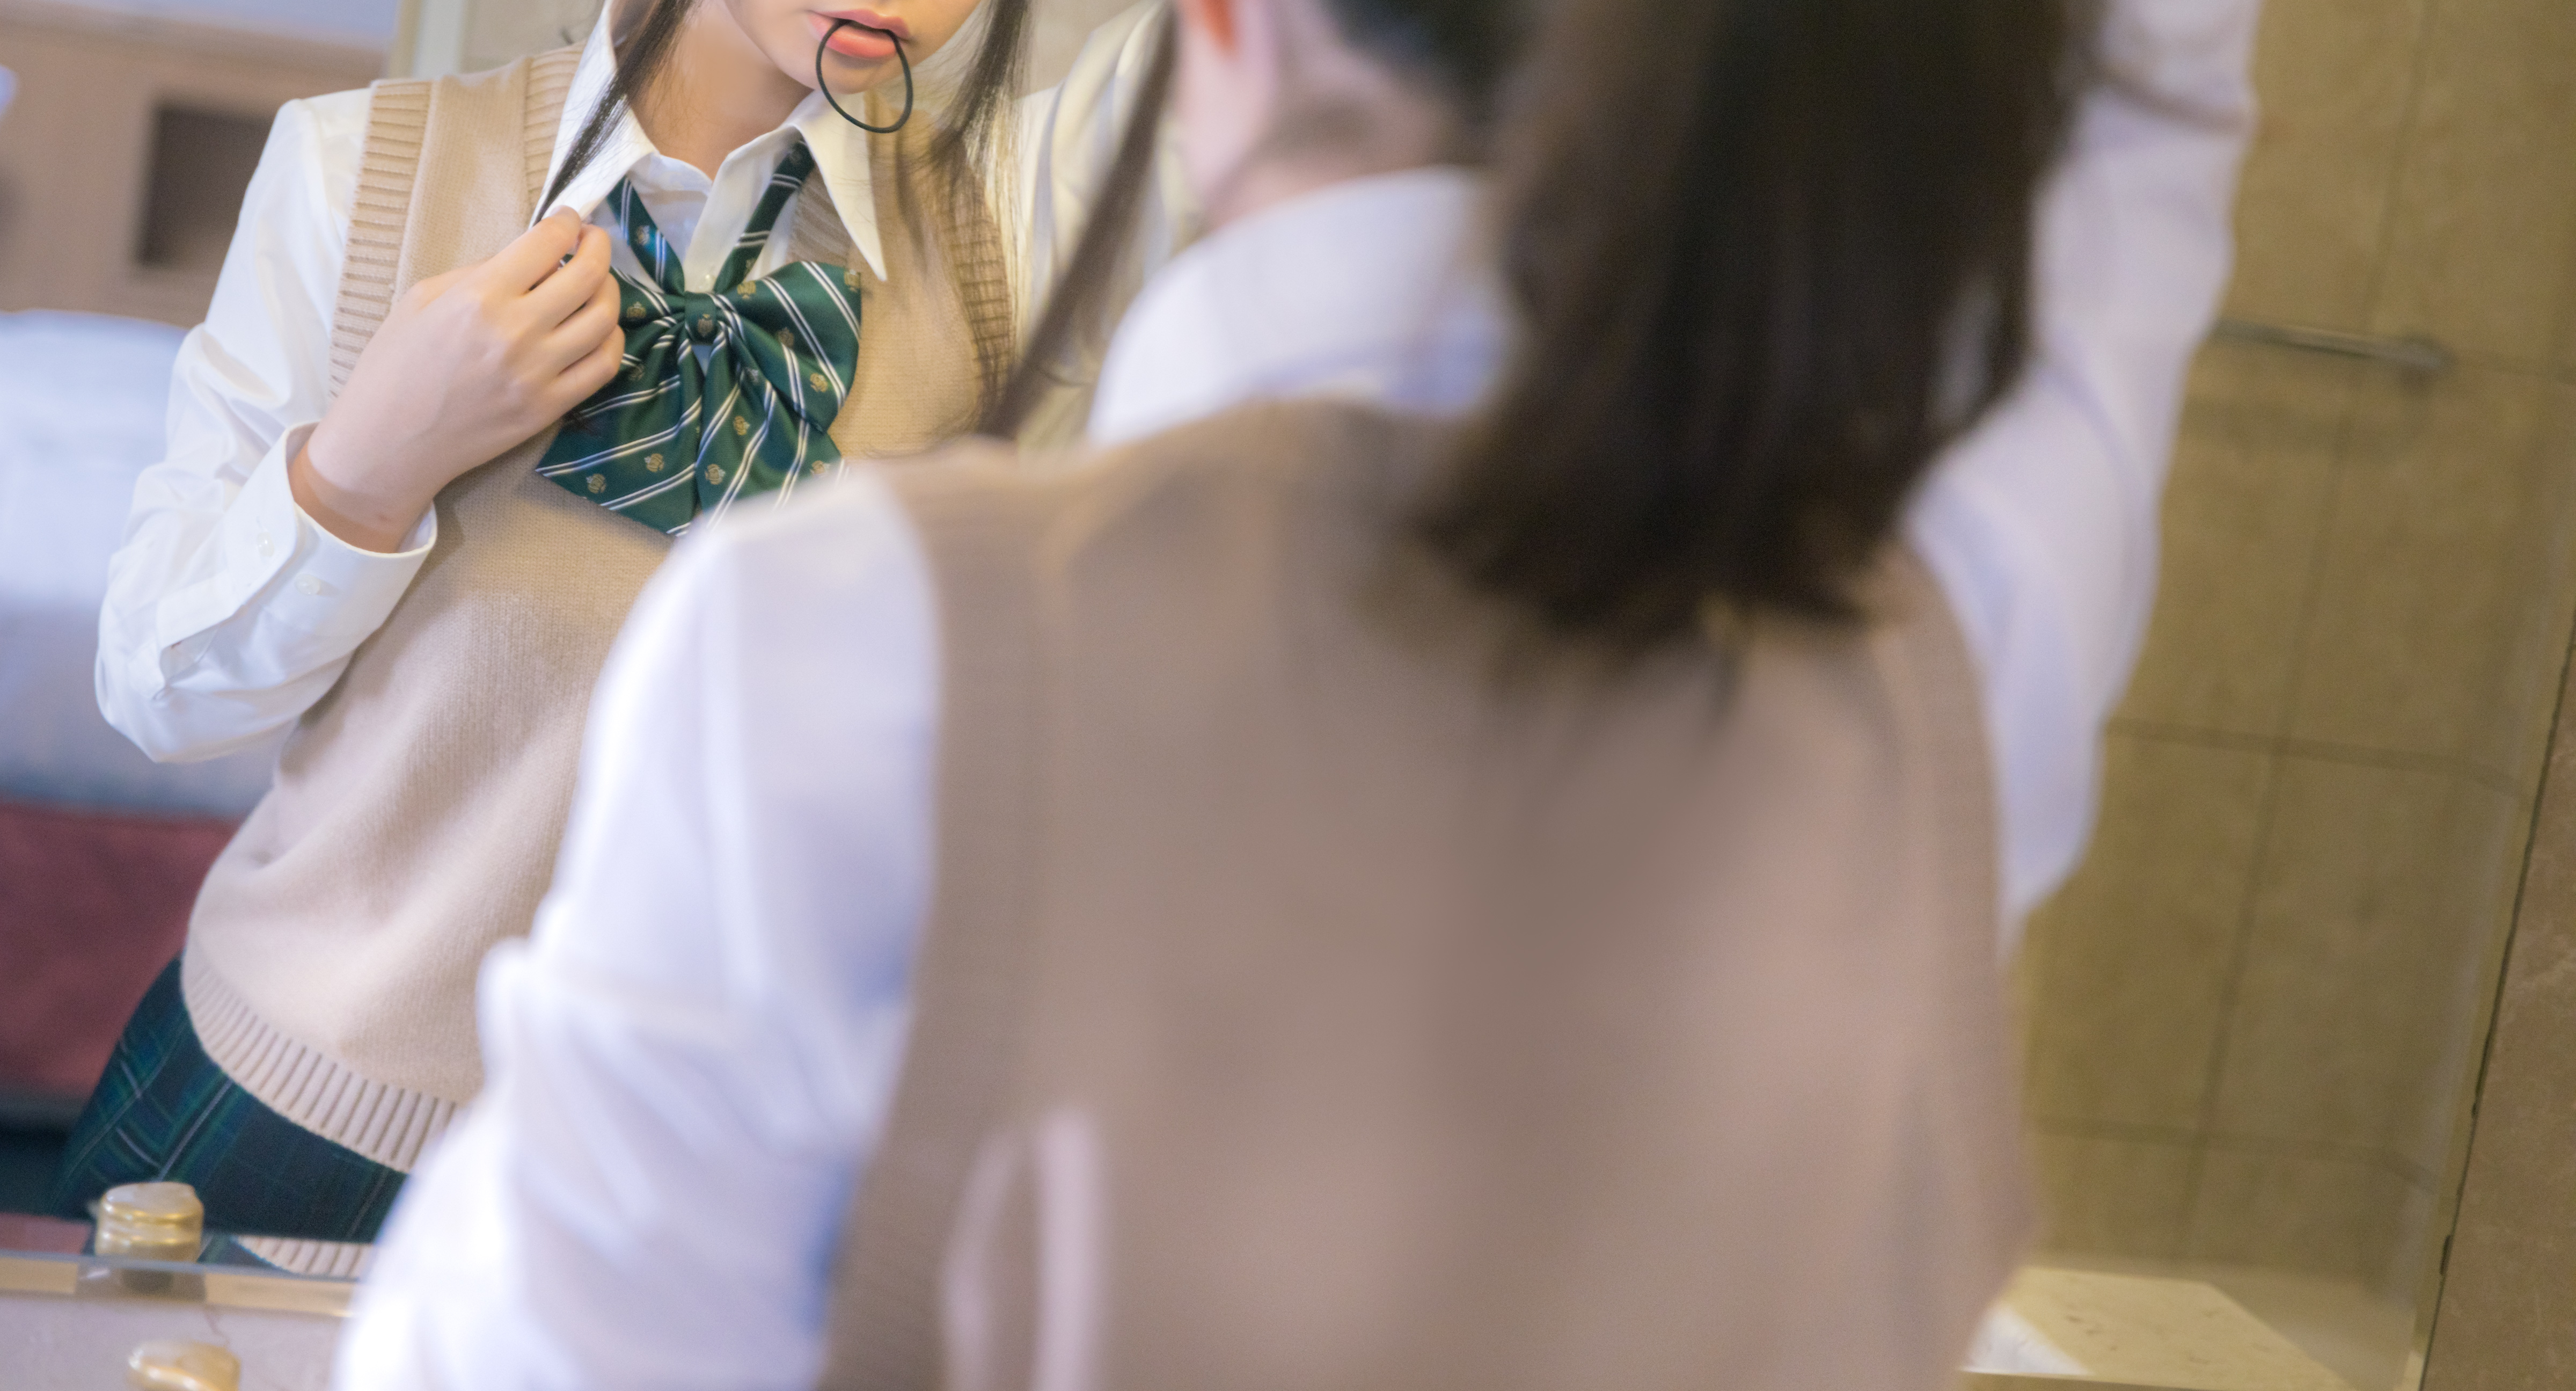
girl, white, fashion, long hair, outerwear, room, dress, glasses, photography, brown hair, neck, fashion accessory, chest, black hair